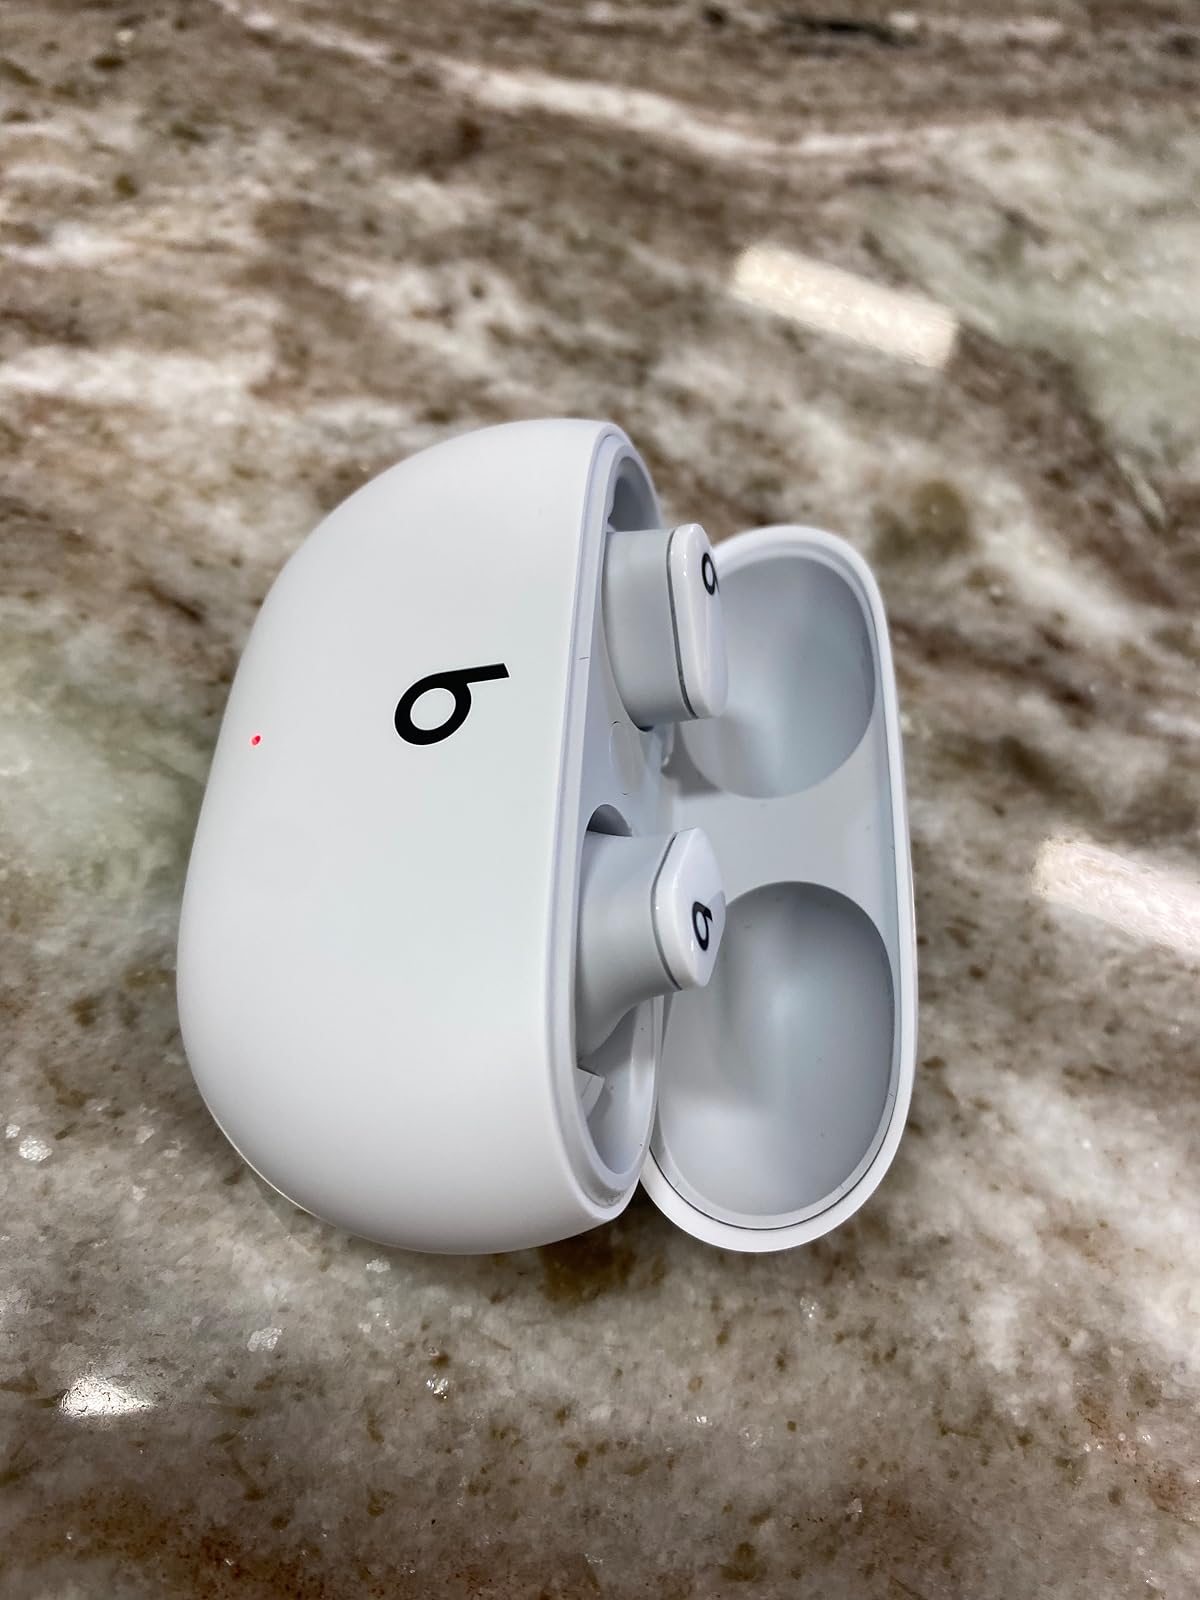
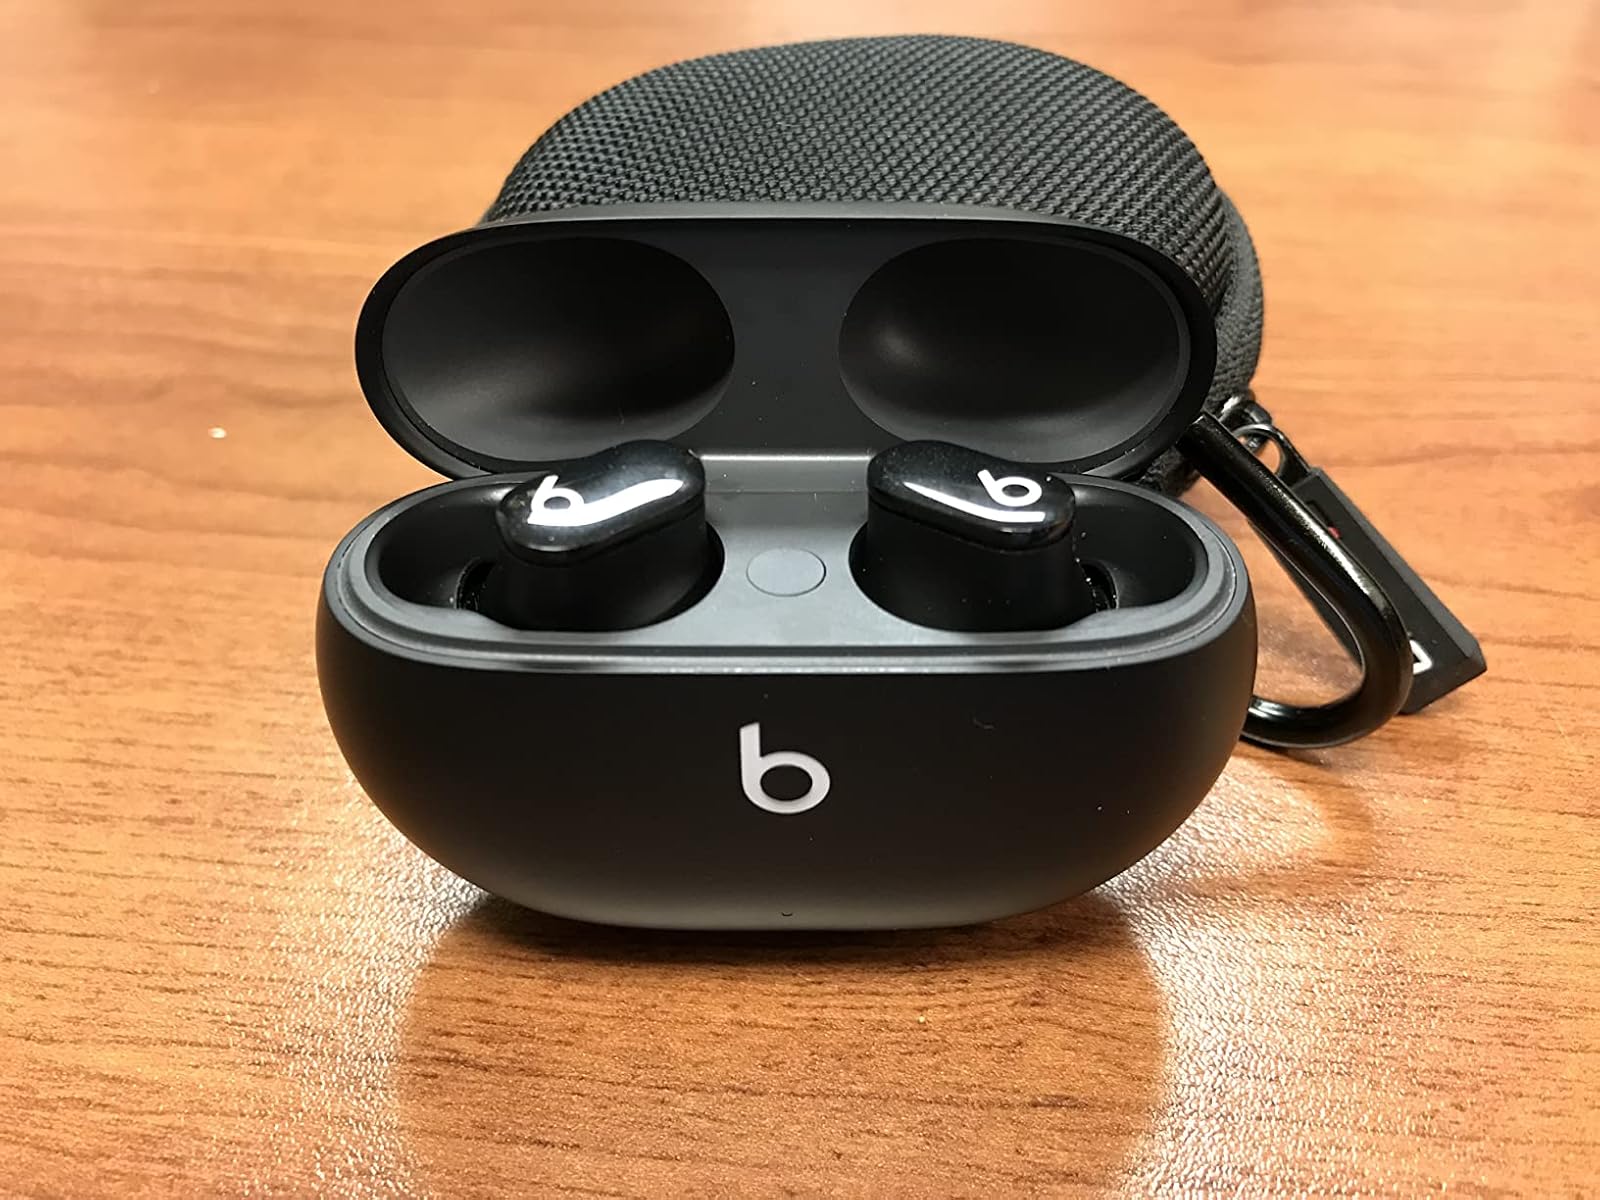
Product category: earbuds
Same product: no